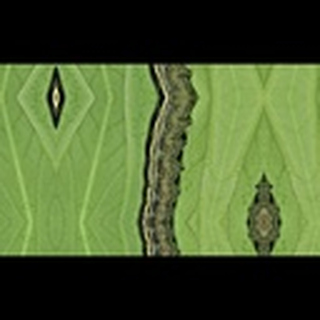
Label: cotton_army_worm